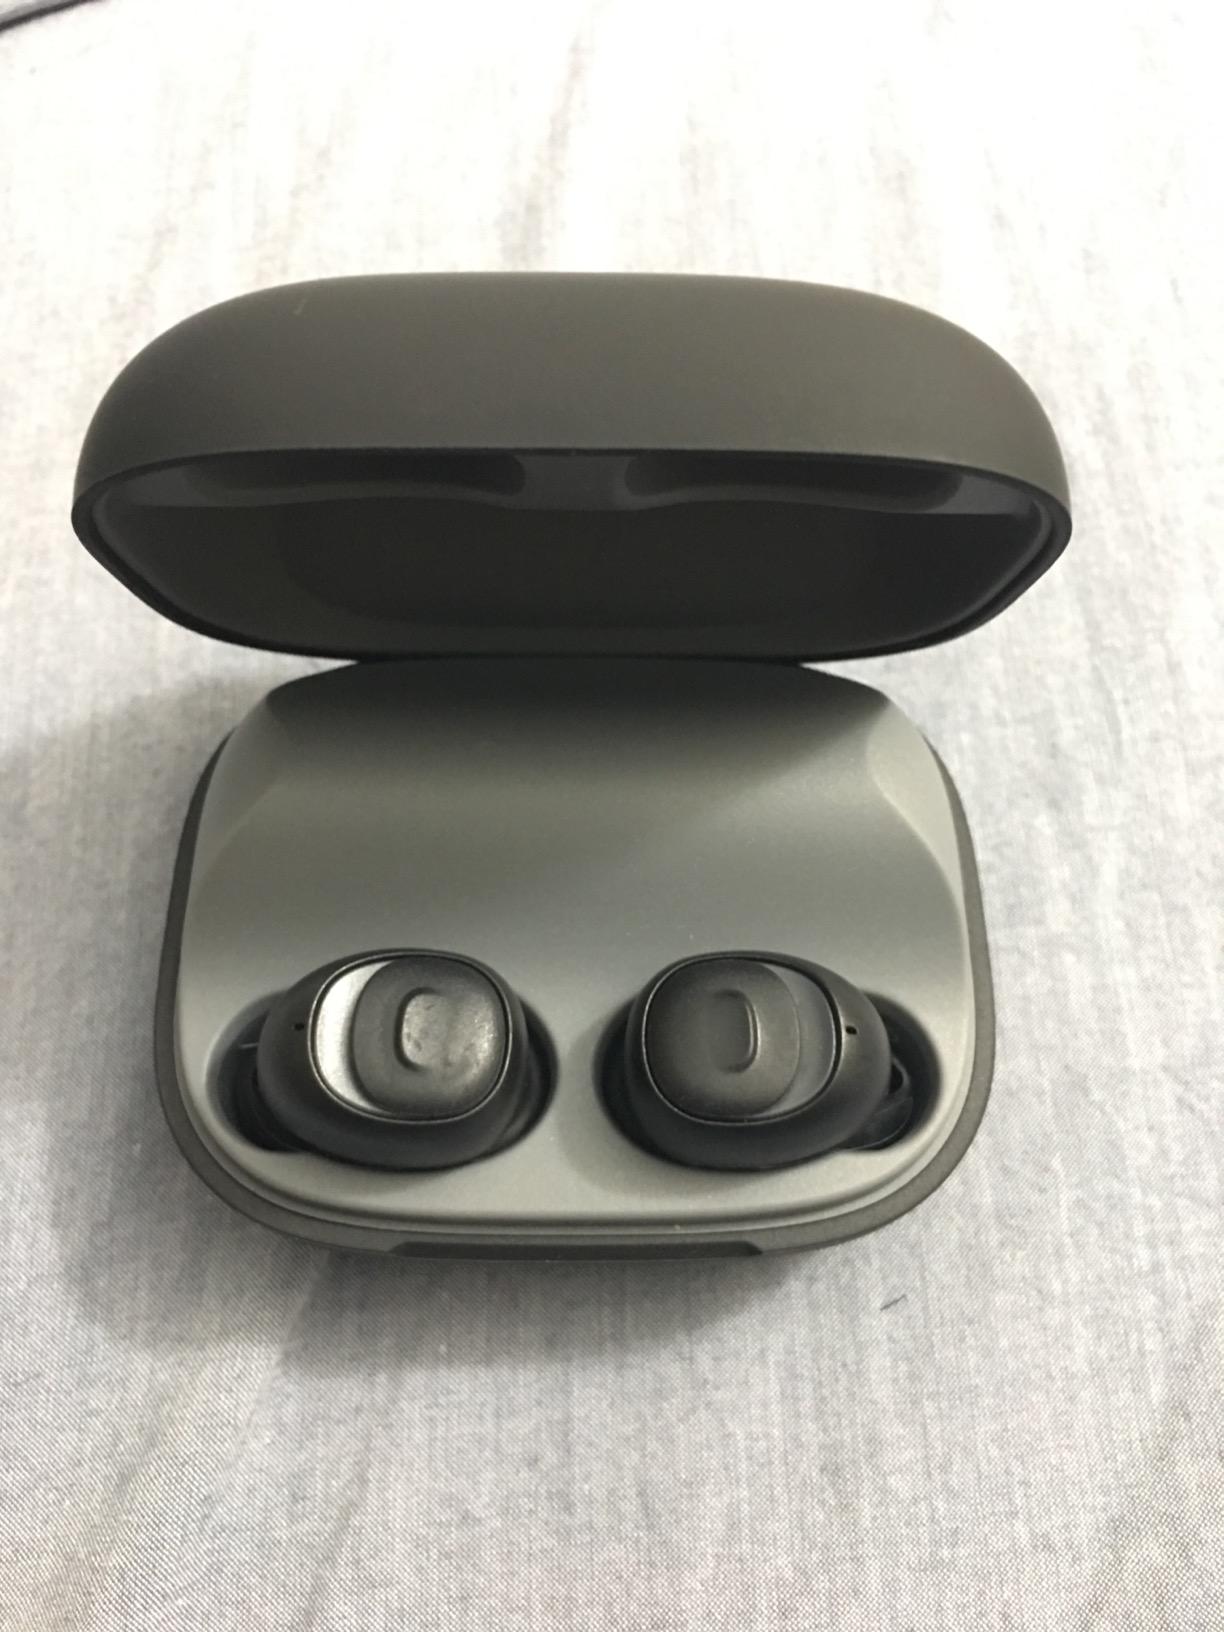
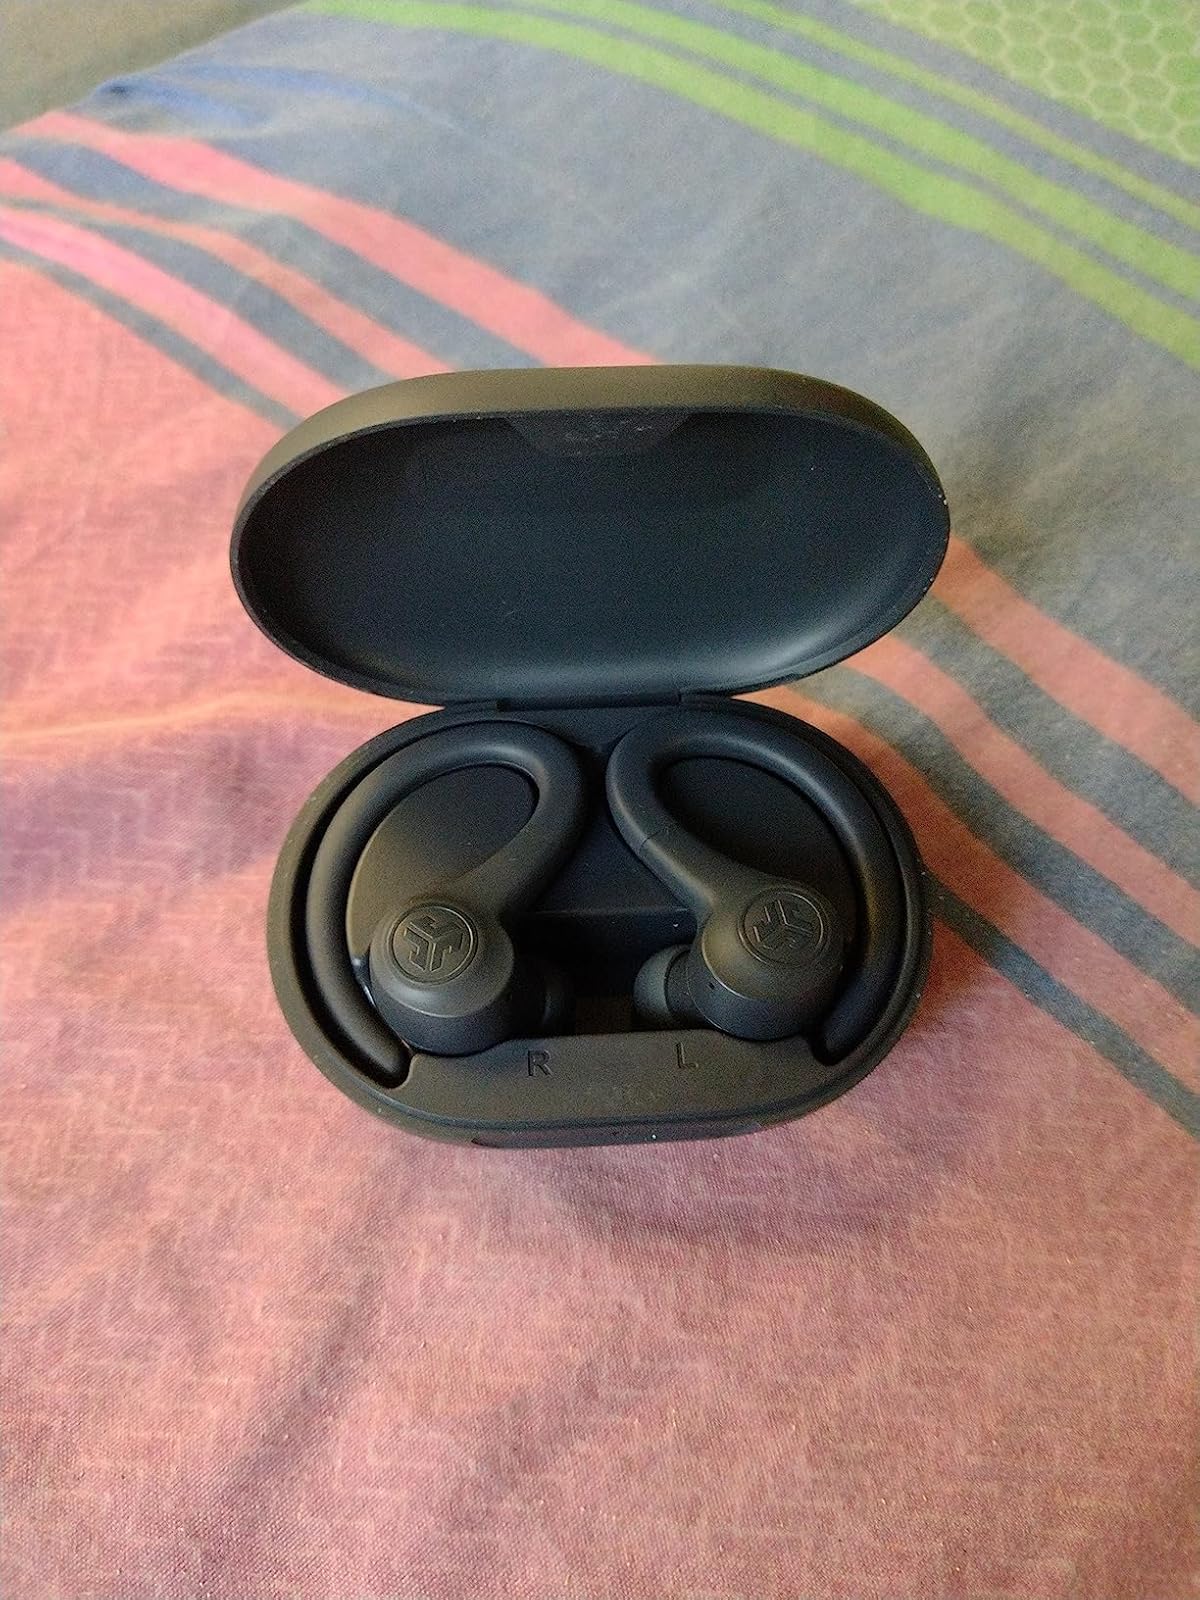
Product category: earbuds
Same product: no